The Cloisters

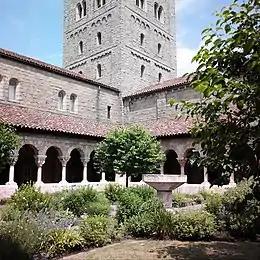
The Cuxa Cloister, c. 1130–40

The Cloisters' collection of stained glass consists of around three hundred panels, generally French and Germanic and mostly from the 13th to early 16th centuries. A number are handmade opalescent glass, and most are characterized by vivid colors and often abstract designs and patterns; many have a devotional image as a centerpiece. The majority of these works are in the museum's Boppard room, named after the Carmelite church of Saint Severinus in Boppard, near Koblenz, Germany. The collection's pot-metal works (from the High Gothic period) highlight the effects of light, especially the transitions between darkness, shadow and illumination. The Met's collection grew in the early 20th century when Raymond Picairn made acquisitions at a time when medieval glass was not highly regarded by connoisseurs, and was difficult to extract and transport.